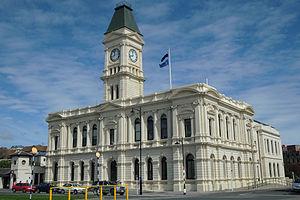
Oamaru est une ville de Nouvelle-Zélande située dans la région d'Otago sur l'est de l'île du Sud de la Nouvelle-Zélande. C'est la ville la plus importante du nord de la région d'Otago.